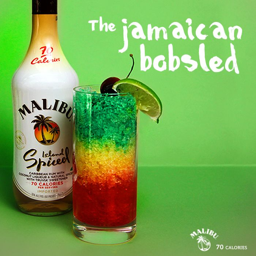
a new frozen drink with beverage !